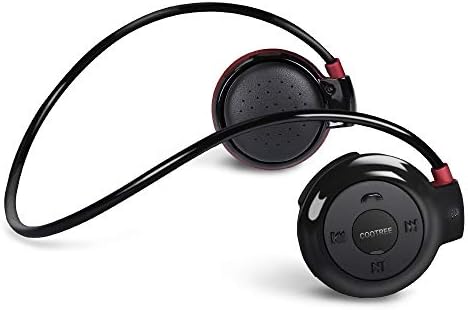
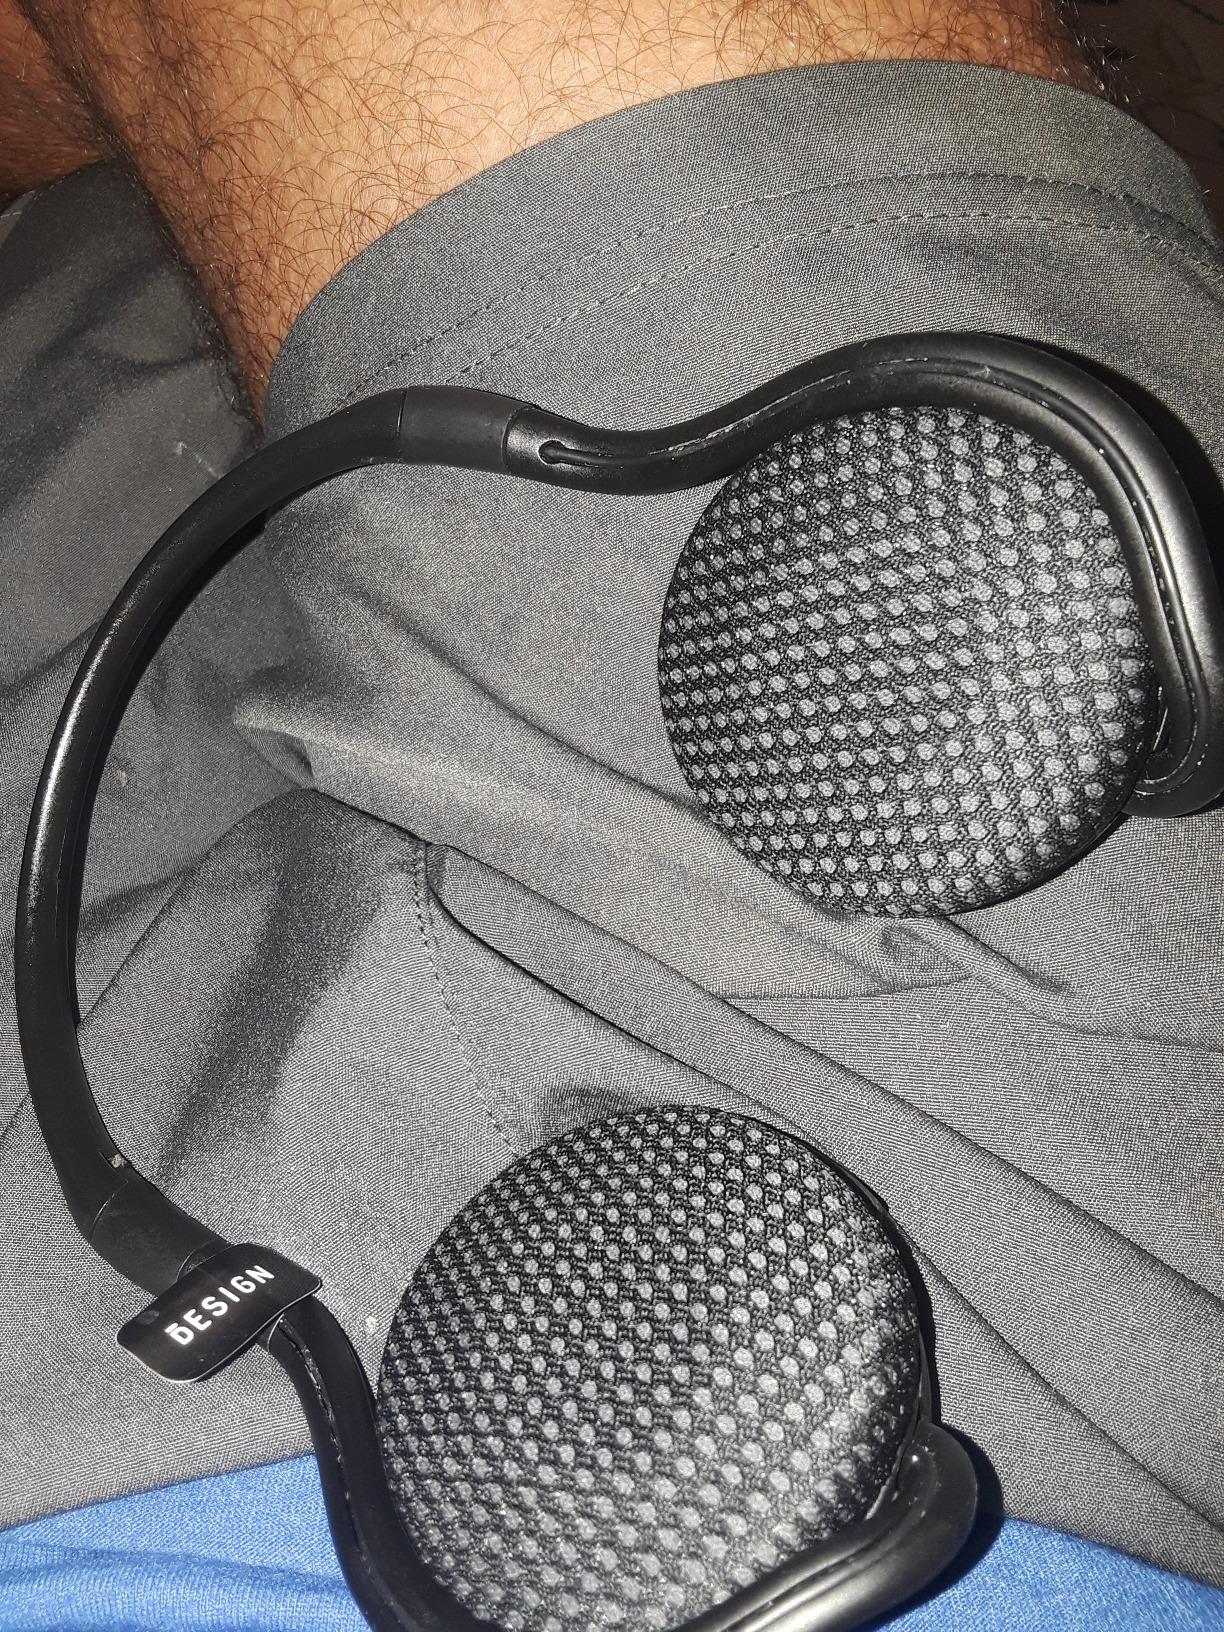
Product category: headphones
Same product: no